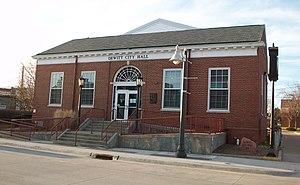
DeWitt est une ville du comté de Clinton, en Iowa, aux États-Unis. Elle est incorporée le 20 septembre 1858. La ville s'appelle initialement Vandenburg mais est plus tard renommée en l'honneur de DeWitt Clinton, homme politique américain, maire de New York et gouverneur de l'État de New York.